Church of San Andres (Cuellar)

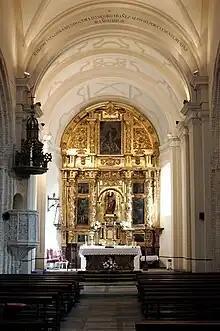
Central nave and altarpiece of the main altar of the church

From an inventory of the year 1668, we know that the main altarpiece was still conserved; however, in 1716 the present altarpiece appears. It was built at the end of the 17th century. On April 28, 1698, Sebastián de la Puerta, Juan Miren Fernández, and Pedro Capuchín, master gilders from Valladolid, undertook to gild the new altarpiece.